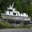
Label: ship